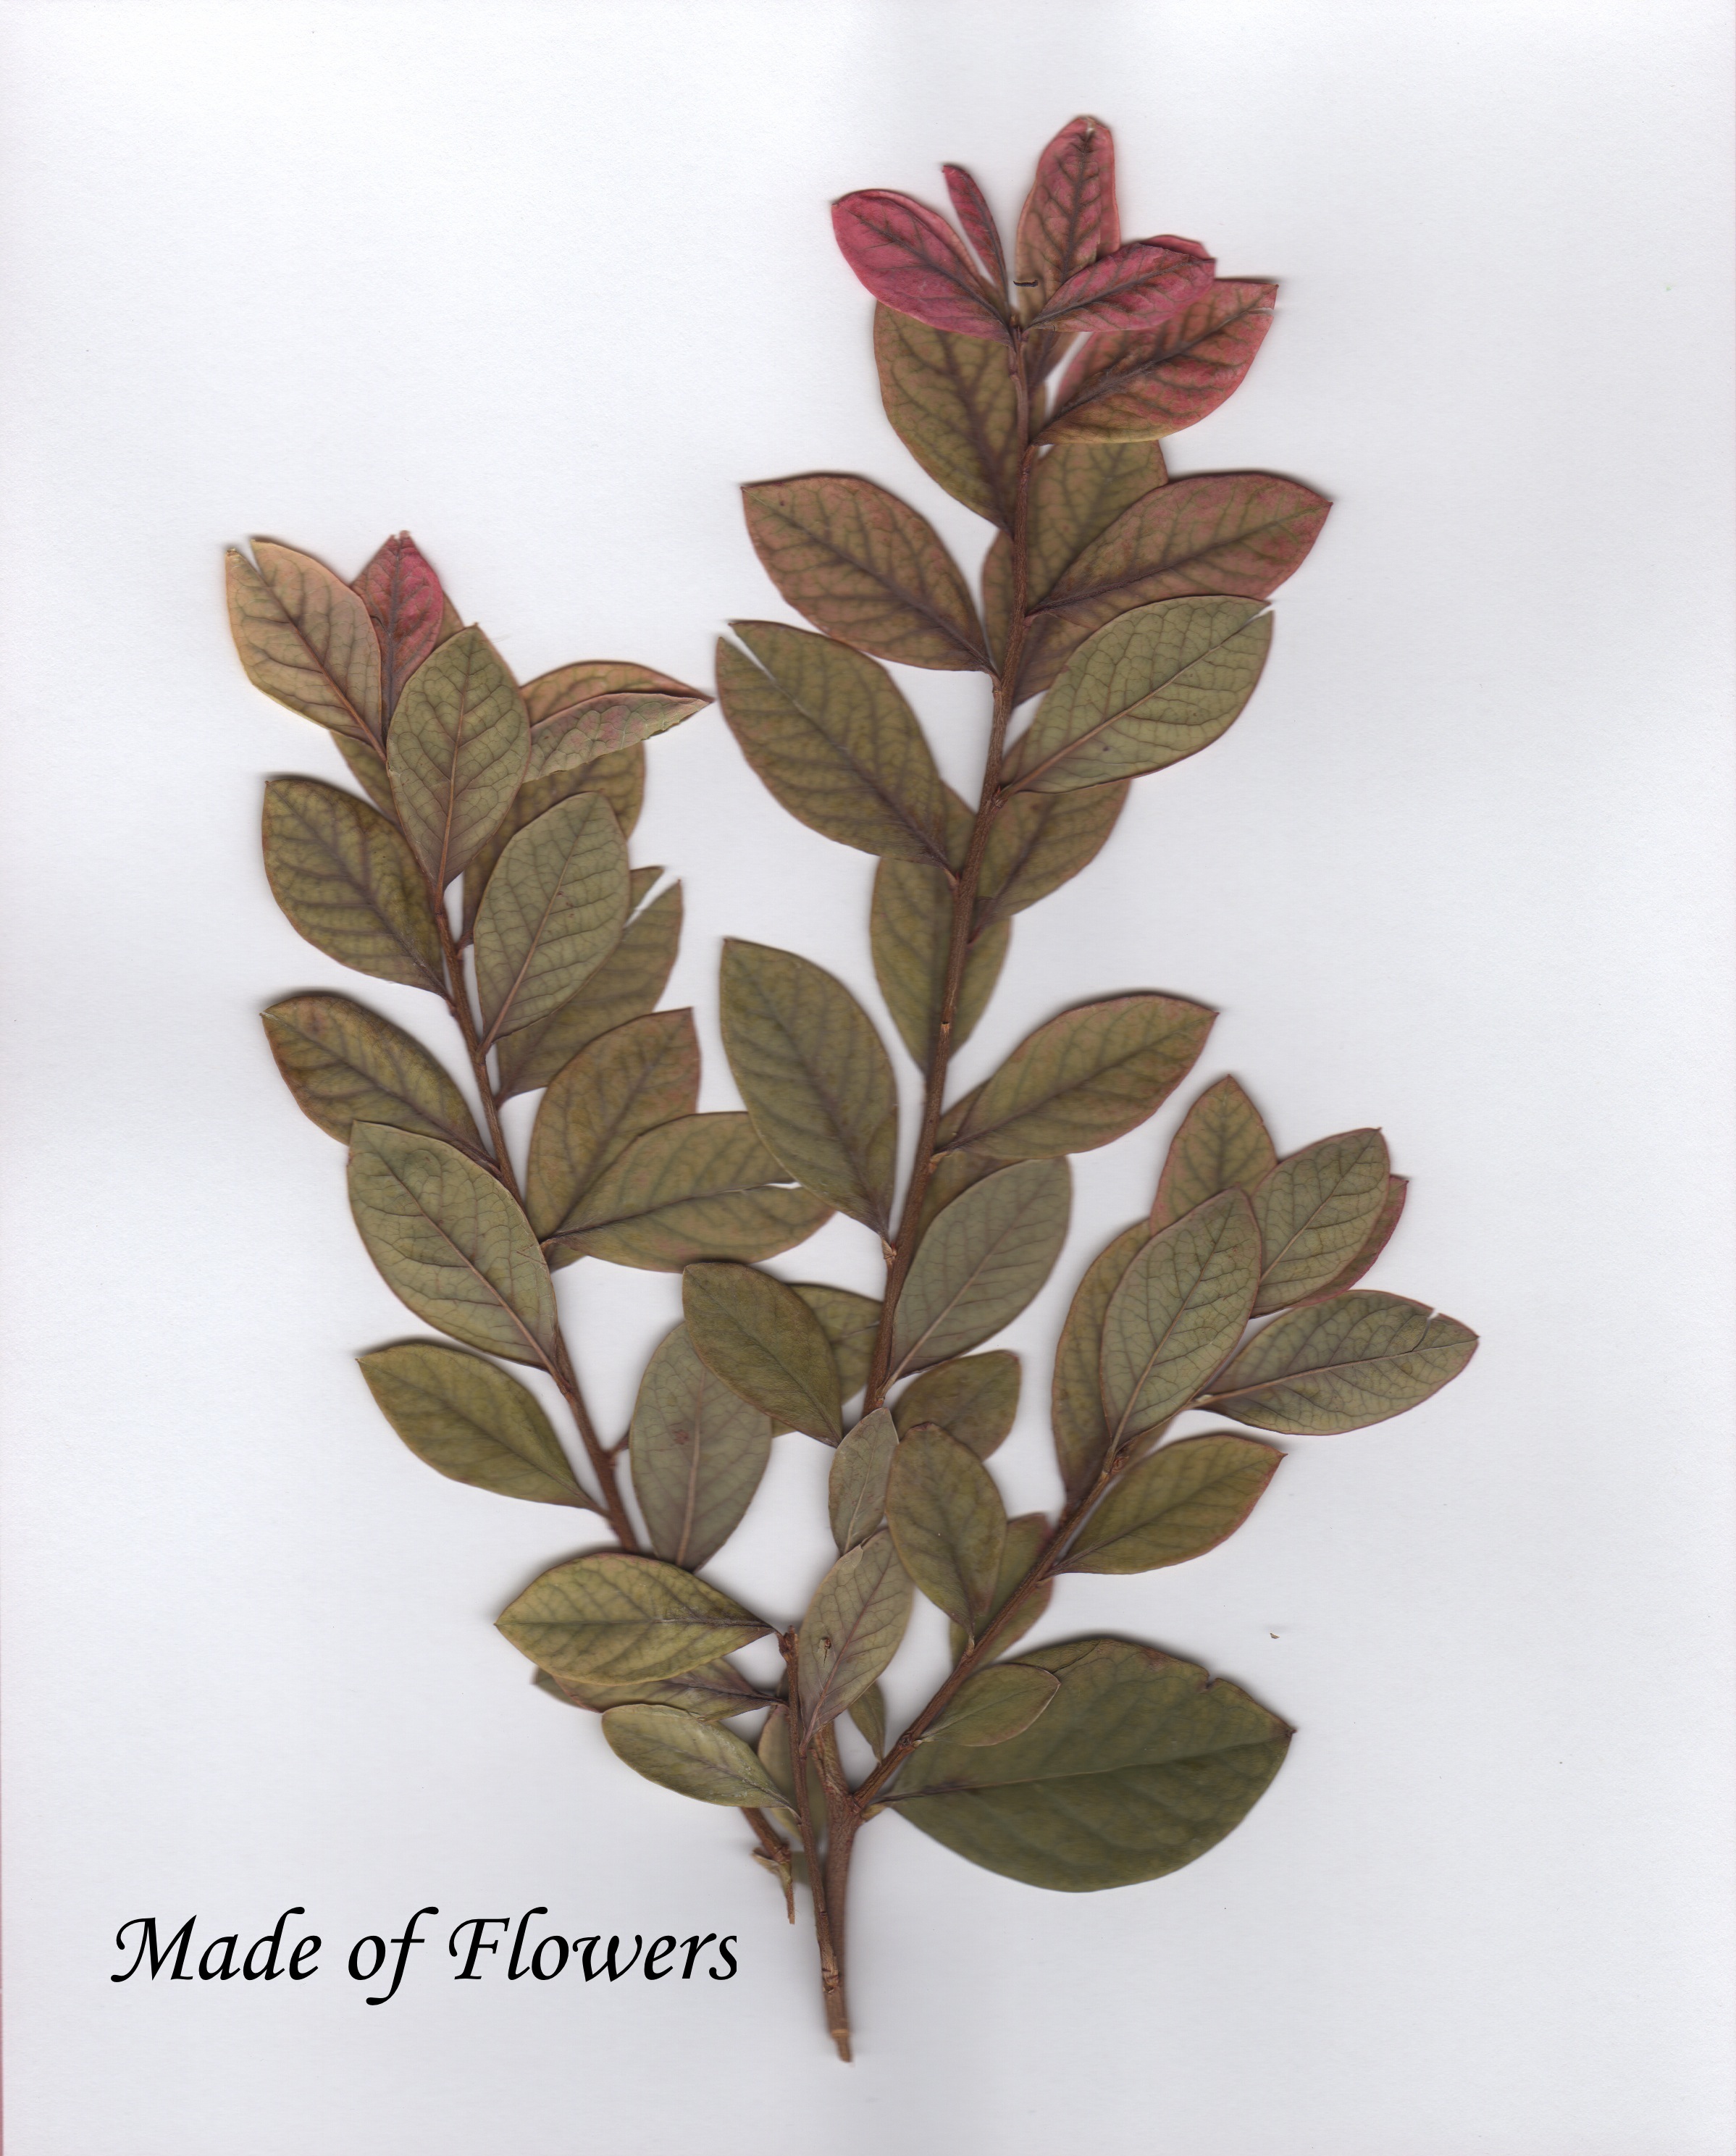
Labels: Blueberry leaf, Blueberry leaf, Blueberry leaf, Blueberry leaf, Blueberry leaf, Blueberry leaf